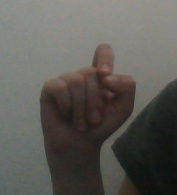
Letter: fa